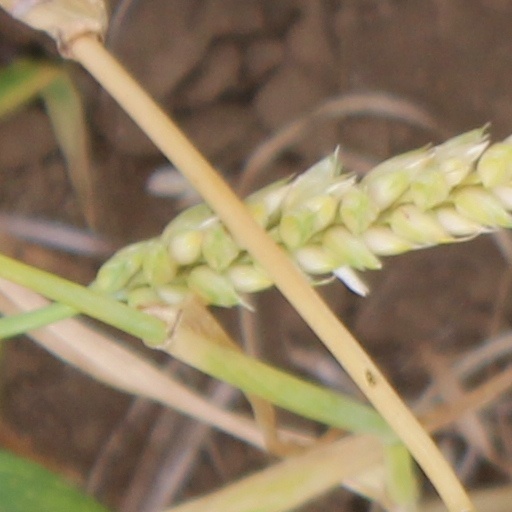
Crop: wheat